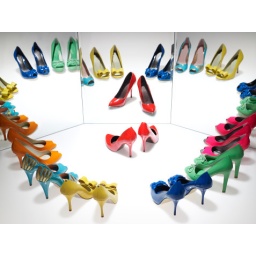
Colorful shoes reflected in mirror